Palani

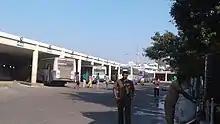
Central bus station, Palani

National Highway NH 83 connects Coimbatore to Nagapattinam via Palani